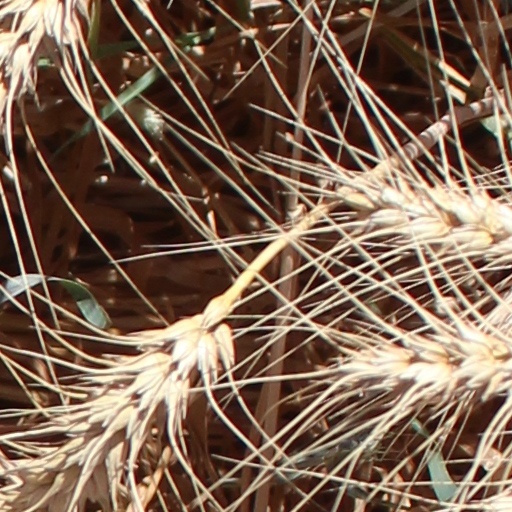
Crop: wheat